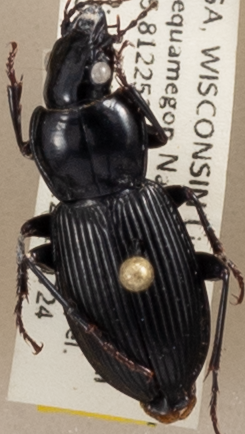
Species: Pterostichus novus
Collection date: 2018-07-24
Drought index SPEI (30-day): -0.71
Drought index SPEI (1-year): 0.17
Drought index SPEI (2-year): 2.09